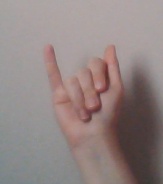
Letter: meem